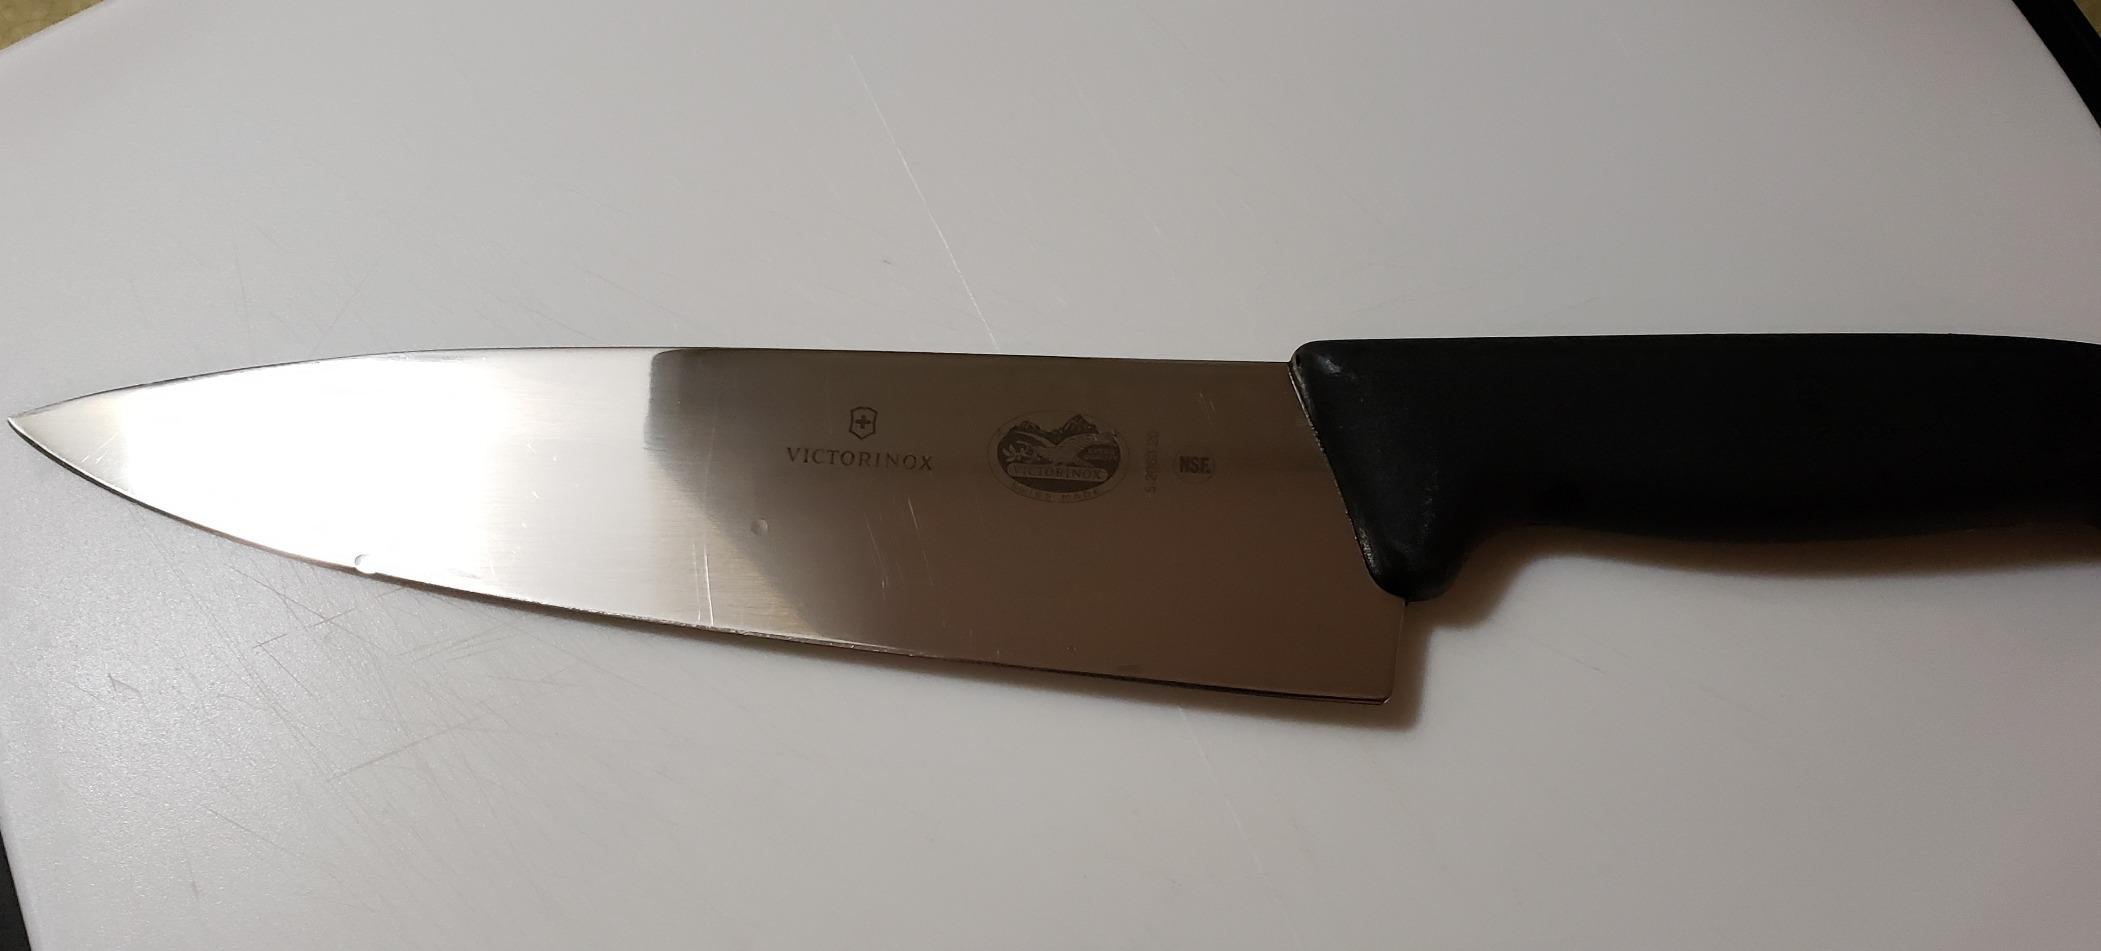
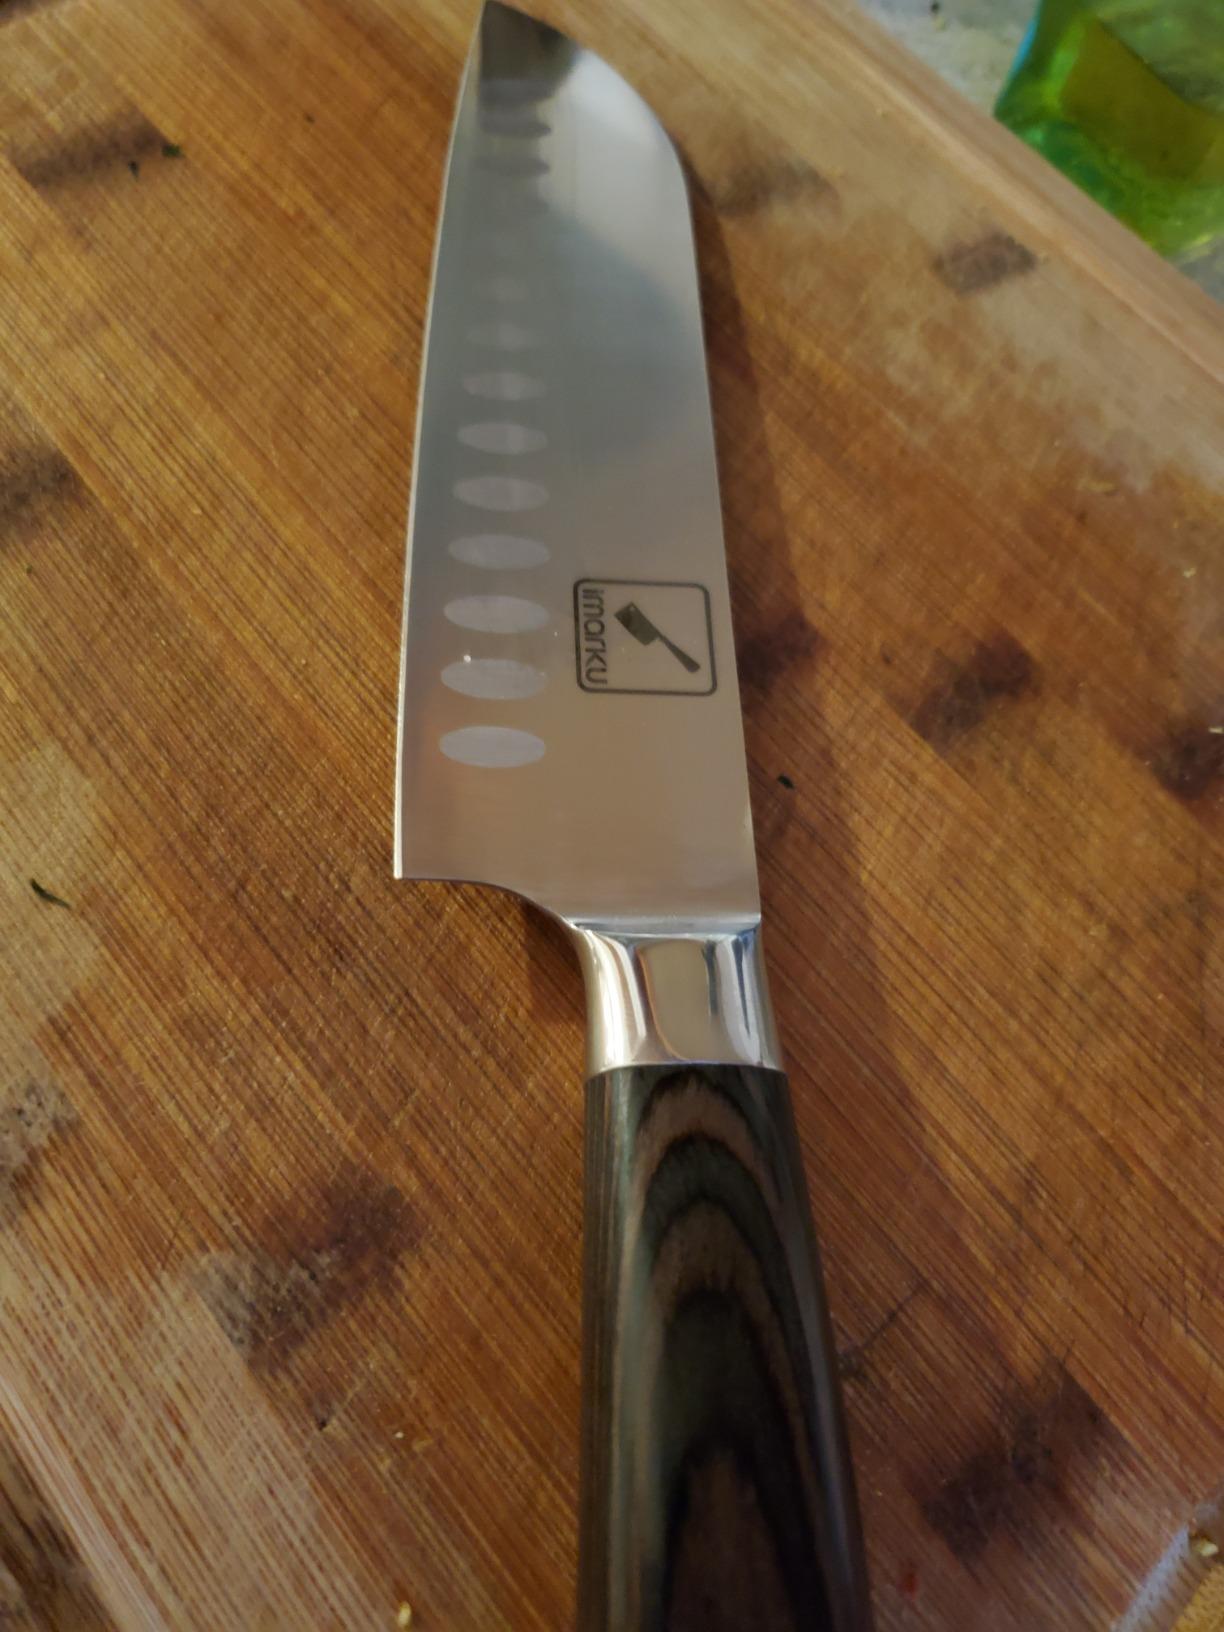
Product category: items_knife
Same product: no